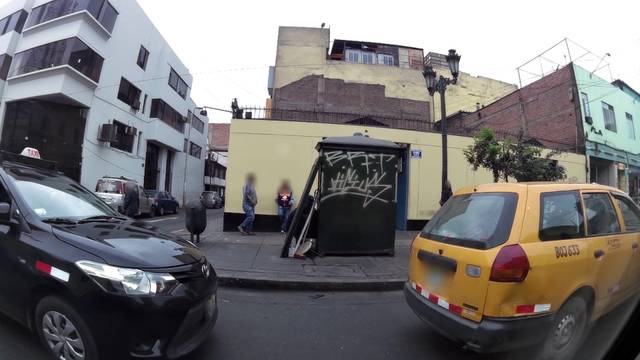
Region: Peru
Coordinates: -12.056, -77.039